K Line (Los Angeles Metro)

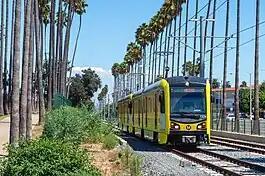
K Line test train running alongside Florence Avenue in Inglewood, August 2022

The K Line is a light rail line in Los Angeles County, California. It is one of six lines in the Los Angeles Metro Rail system operated by Los Angeles Metro, and is the newest named line in the system, having opened on October 7, 2022. The line runs roughly north-south between Jefferson Park and the city of Redondo Beach, passing through the neighborhoods of Westchester, South Los Angeles, and the city of Inglewood. It also provides service to the Los Angeles International Airport through the LAX/Metro Transit Center.